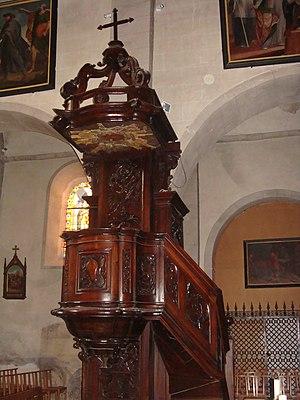
La chaire de l'église de Tallard (XVIIe siècle), elle est en noyer sculpté.
L'église Saint-Grégoire de Tallard est l'église paroissiale de la commune de Tallard. Elle figure à l'inventaire des monuments historiques pour sa porte de façade ouvragée.